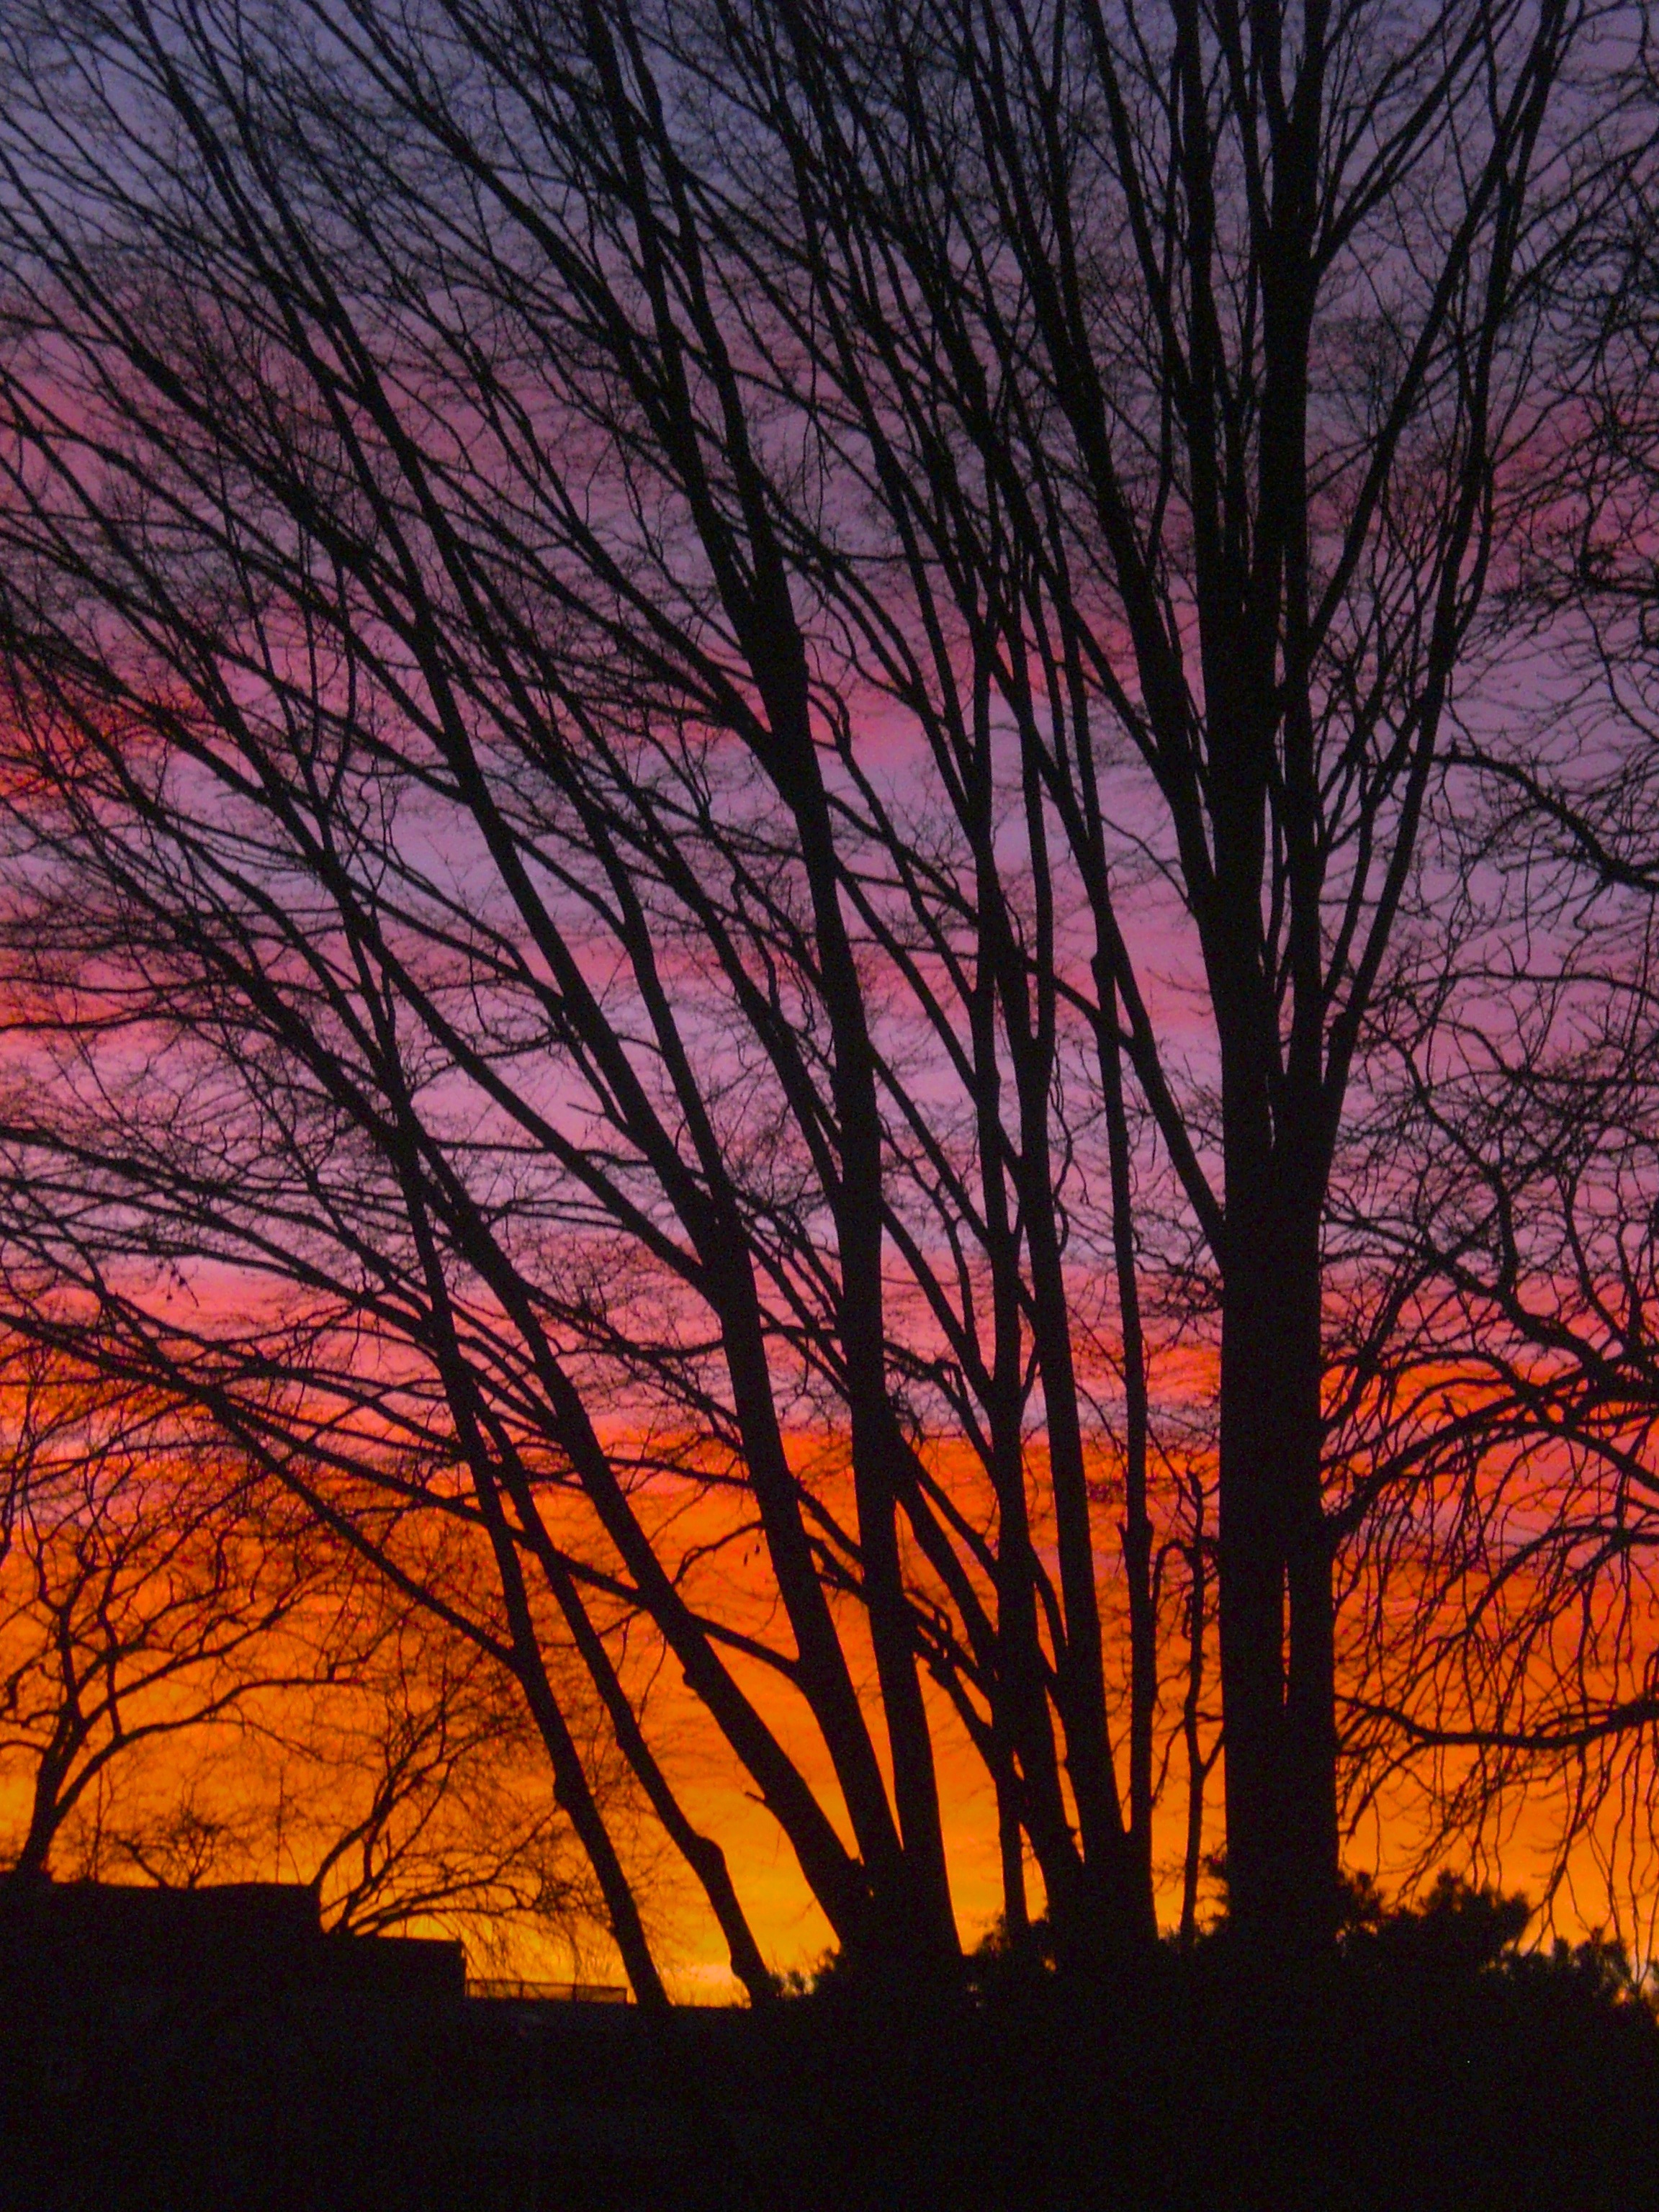
tree, branch, silhouette, plant, sky, sunrise, sunset, morning, leaf, dawn, atmosphere, dusk, evening, twilight, reflection, autumn, trees, mood, evening sun, afterglow, evening sky, atmospheric phenomenon, woody plant, red sky at morning, hamelin, citizens park